Dasyophthalma creusa

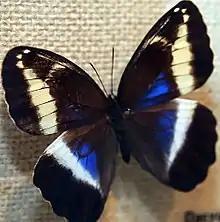
Dasyophthalma creusa

Dasyophthalma creusa is a butterfly of the family Nymphalidae. It is found in Brazil, from Bahia to Rio Grande do Sul.